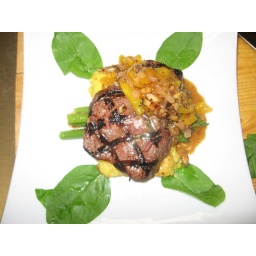
Grilled citrus marinated filet mignon over free-formed polenta cake w/ asparagus and a passion fruit chutney